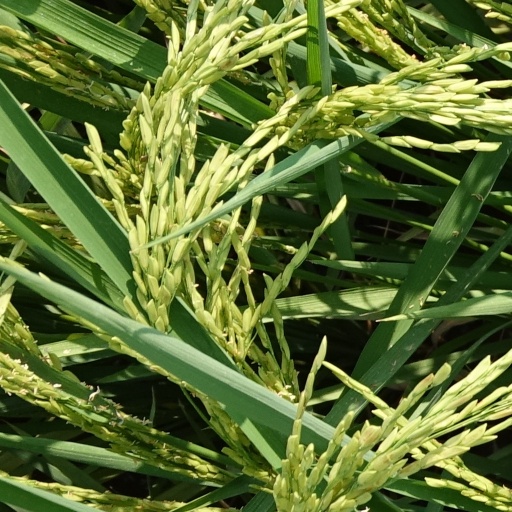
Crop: rice